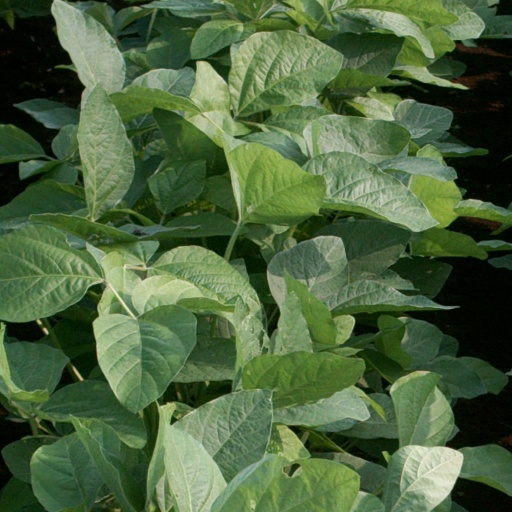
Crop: soybean